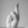
ASL letter: R